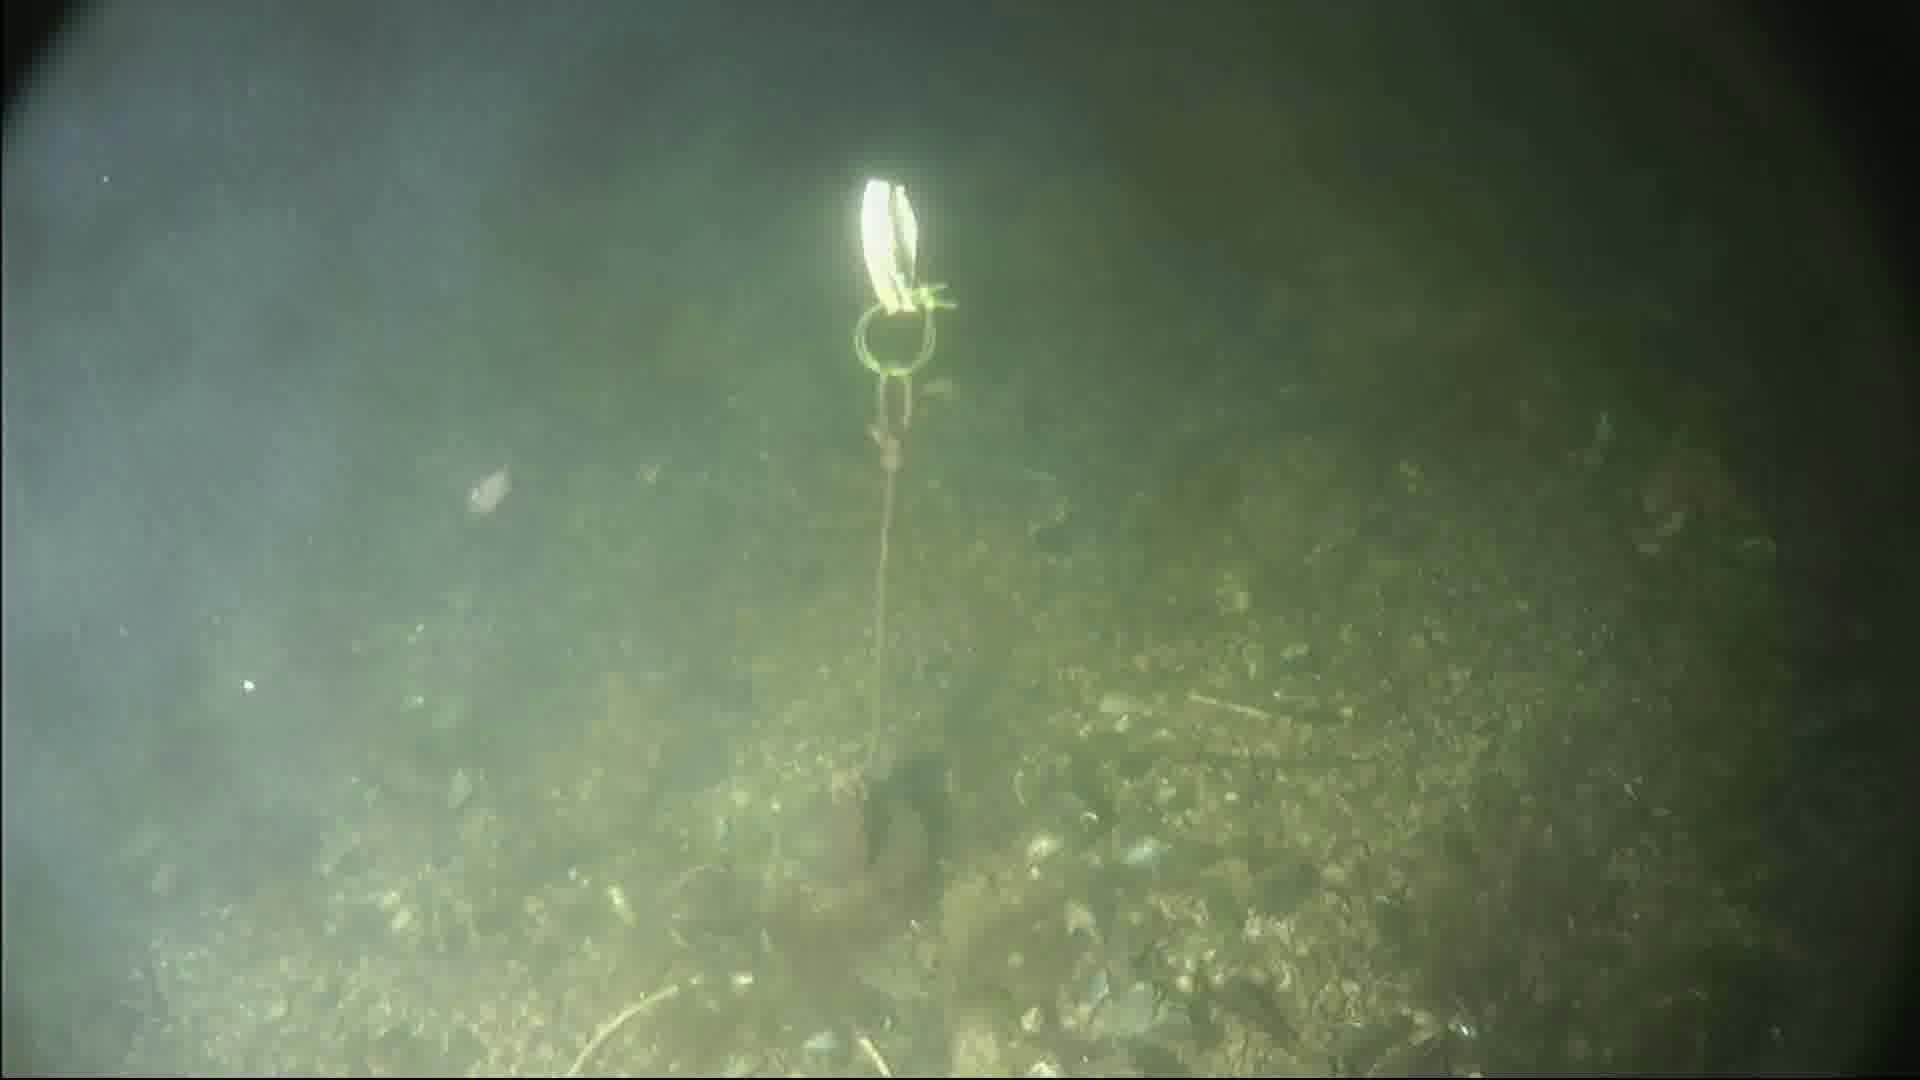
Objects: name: shrimp